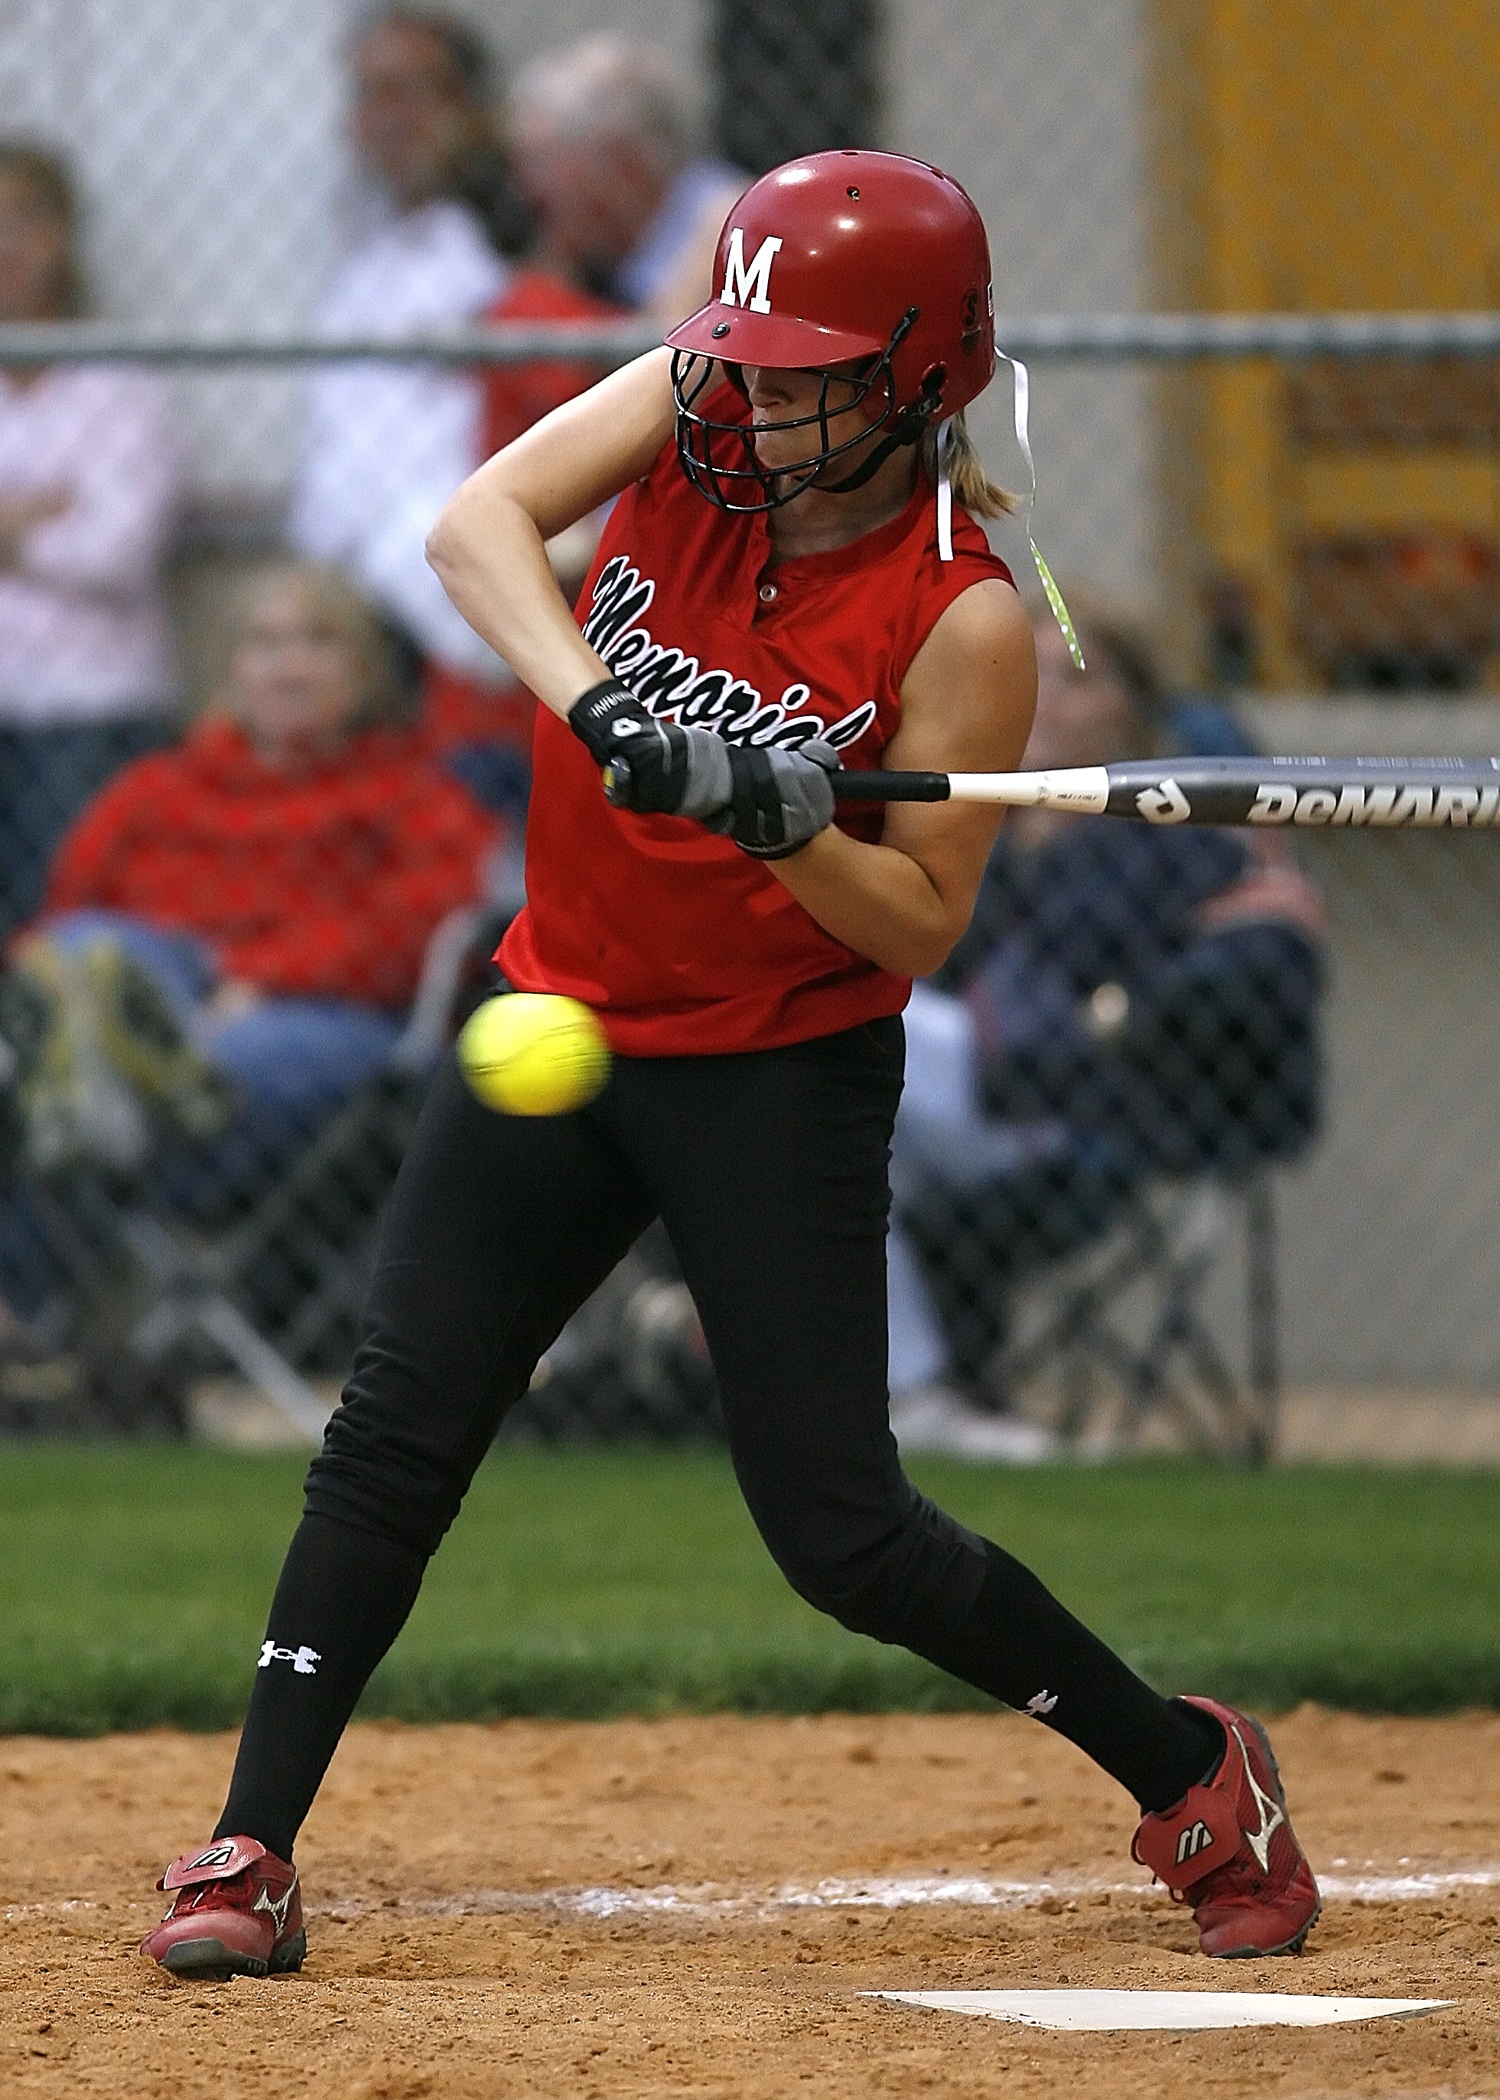
baseball, sport, field, game, play, home, female, waiting, athletic, plate, playing, player, pitch, teenager, batter, competition, girls, sports, pitcher, determination, ball, uniform, teen, watching, athlete, focused, stance, baseball player, softball, ball game, high school, hitter, team sport, fastpitch, infielder, college baseball, bat and ball games, baseball positions, college softball